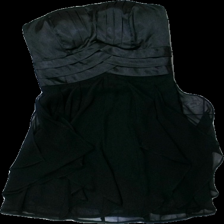
View: front
Type: Dress
Category: Ladies
Brand: Not in the list
Brand text on label: striking
Colors: Blue
Material: 100% polyester
Pattern: Other
Cut: Tight
Size: S
Season: All
Damage: nopprigt
Damage location: bottom center
Price range: <50
Recommended usage: Export
Description: Klänning med volang nertill